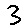
Label: 3